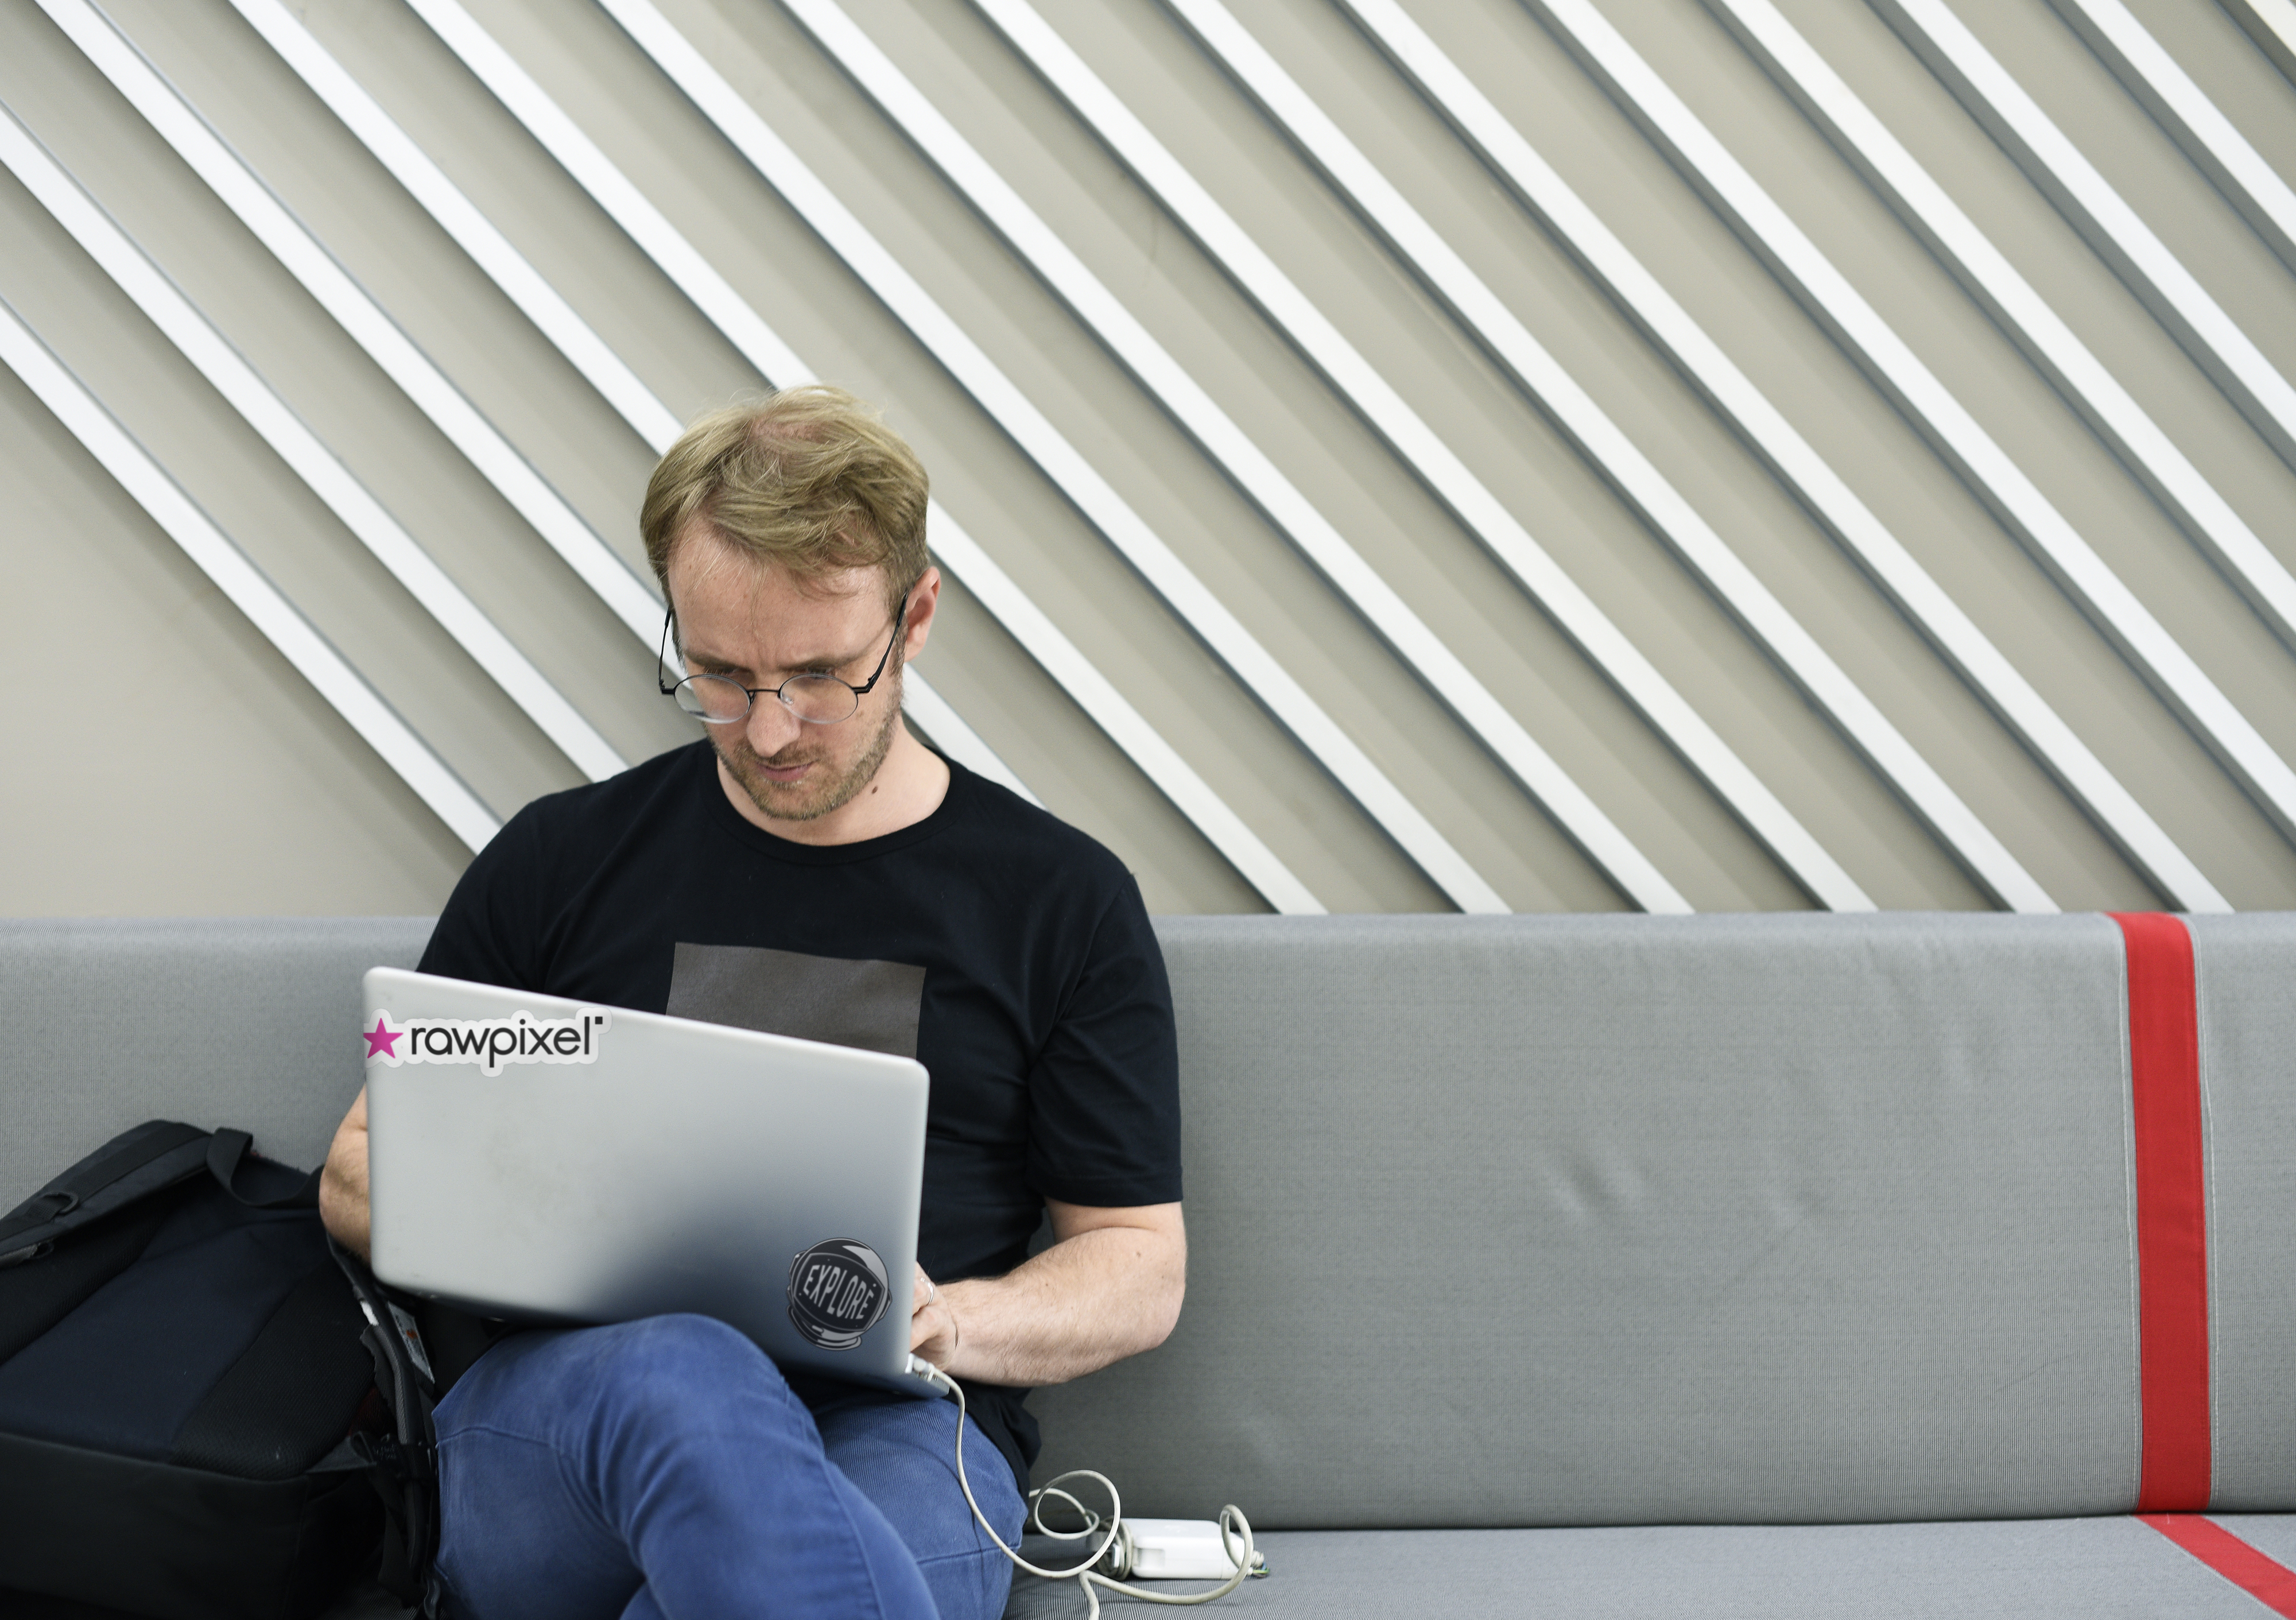
alone, casual, caucasian, communication, device, digital, job, laptop, man, new business, notebook, one, person, programmer, project, single, small business, startup, startup business, technology, thinking, using, work, workshop, workspace, sitting, electronic device, product, audio, audio equipment, angle